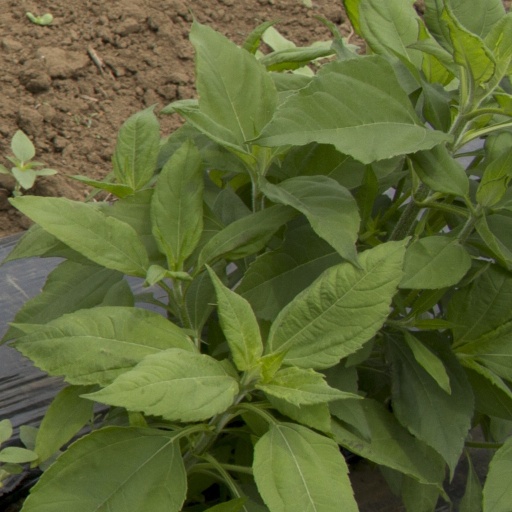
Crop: Jerusalem artichoke